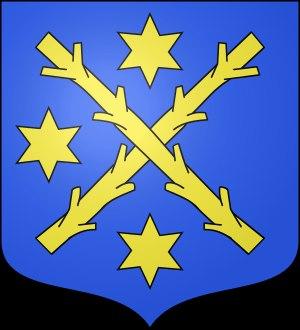
Van Innis est un patronyme pouvant désigner :